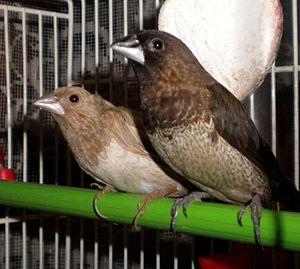
Le Moineau du Japon est une variété domestiquée du Capucin domino de la famille des Estrildidae. C'est un oiseau domestique populaire, très courant en volière pour ses qualités de parent adoptif, mais il n'est pas présent dans la nature.